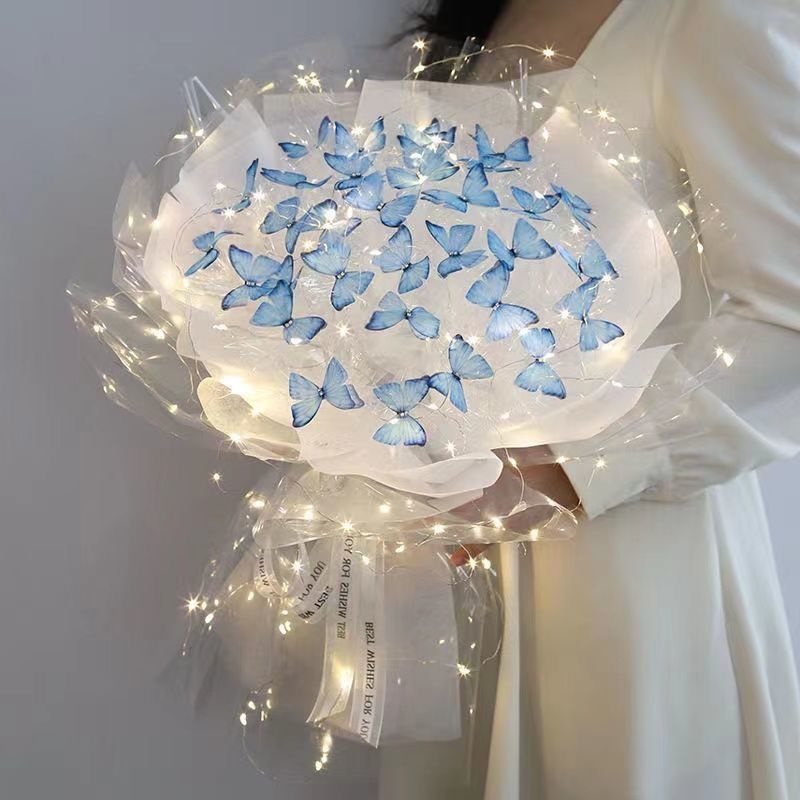
DIY Butterfly Wish you the best Flower Led Bouquet MK18440
DIY Butterfly Wish you the best Flower Led Bouquet Not finished bouquets, just some tools, materials, and guidance that need to be made yourself
Brand: MK Kawaii Store
Category: Arts & Entertainment > Hobbies & Creative Arts > Arts & Crafts > Art & Craft Kits > Incense Making Kits